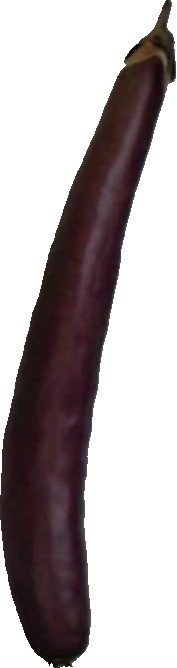
Label: eggplant_long_1